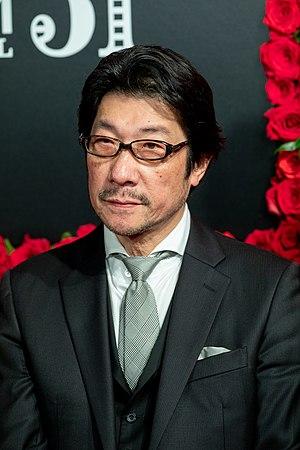
Junji Sakamoto, né le 1ᵉʳ octobre 1958 à Sakai, au Japon, est un réalisateur et scénariste japonais.